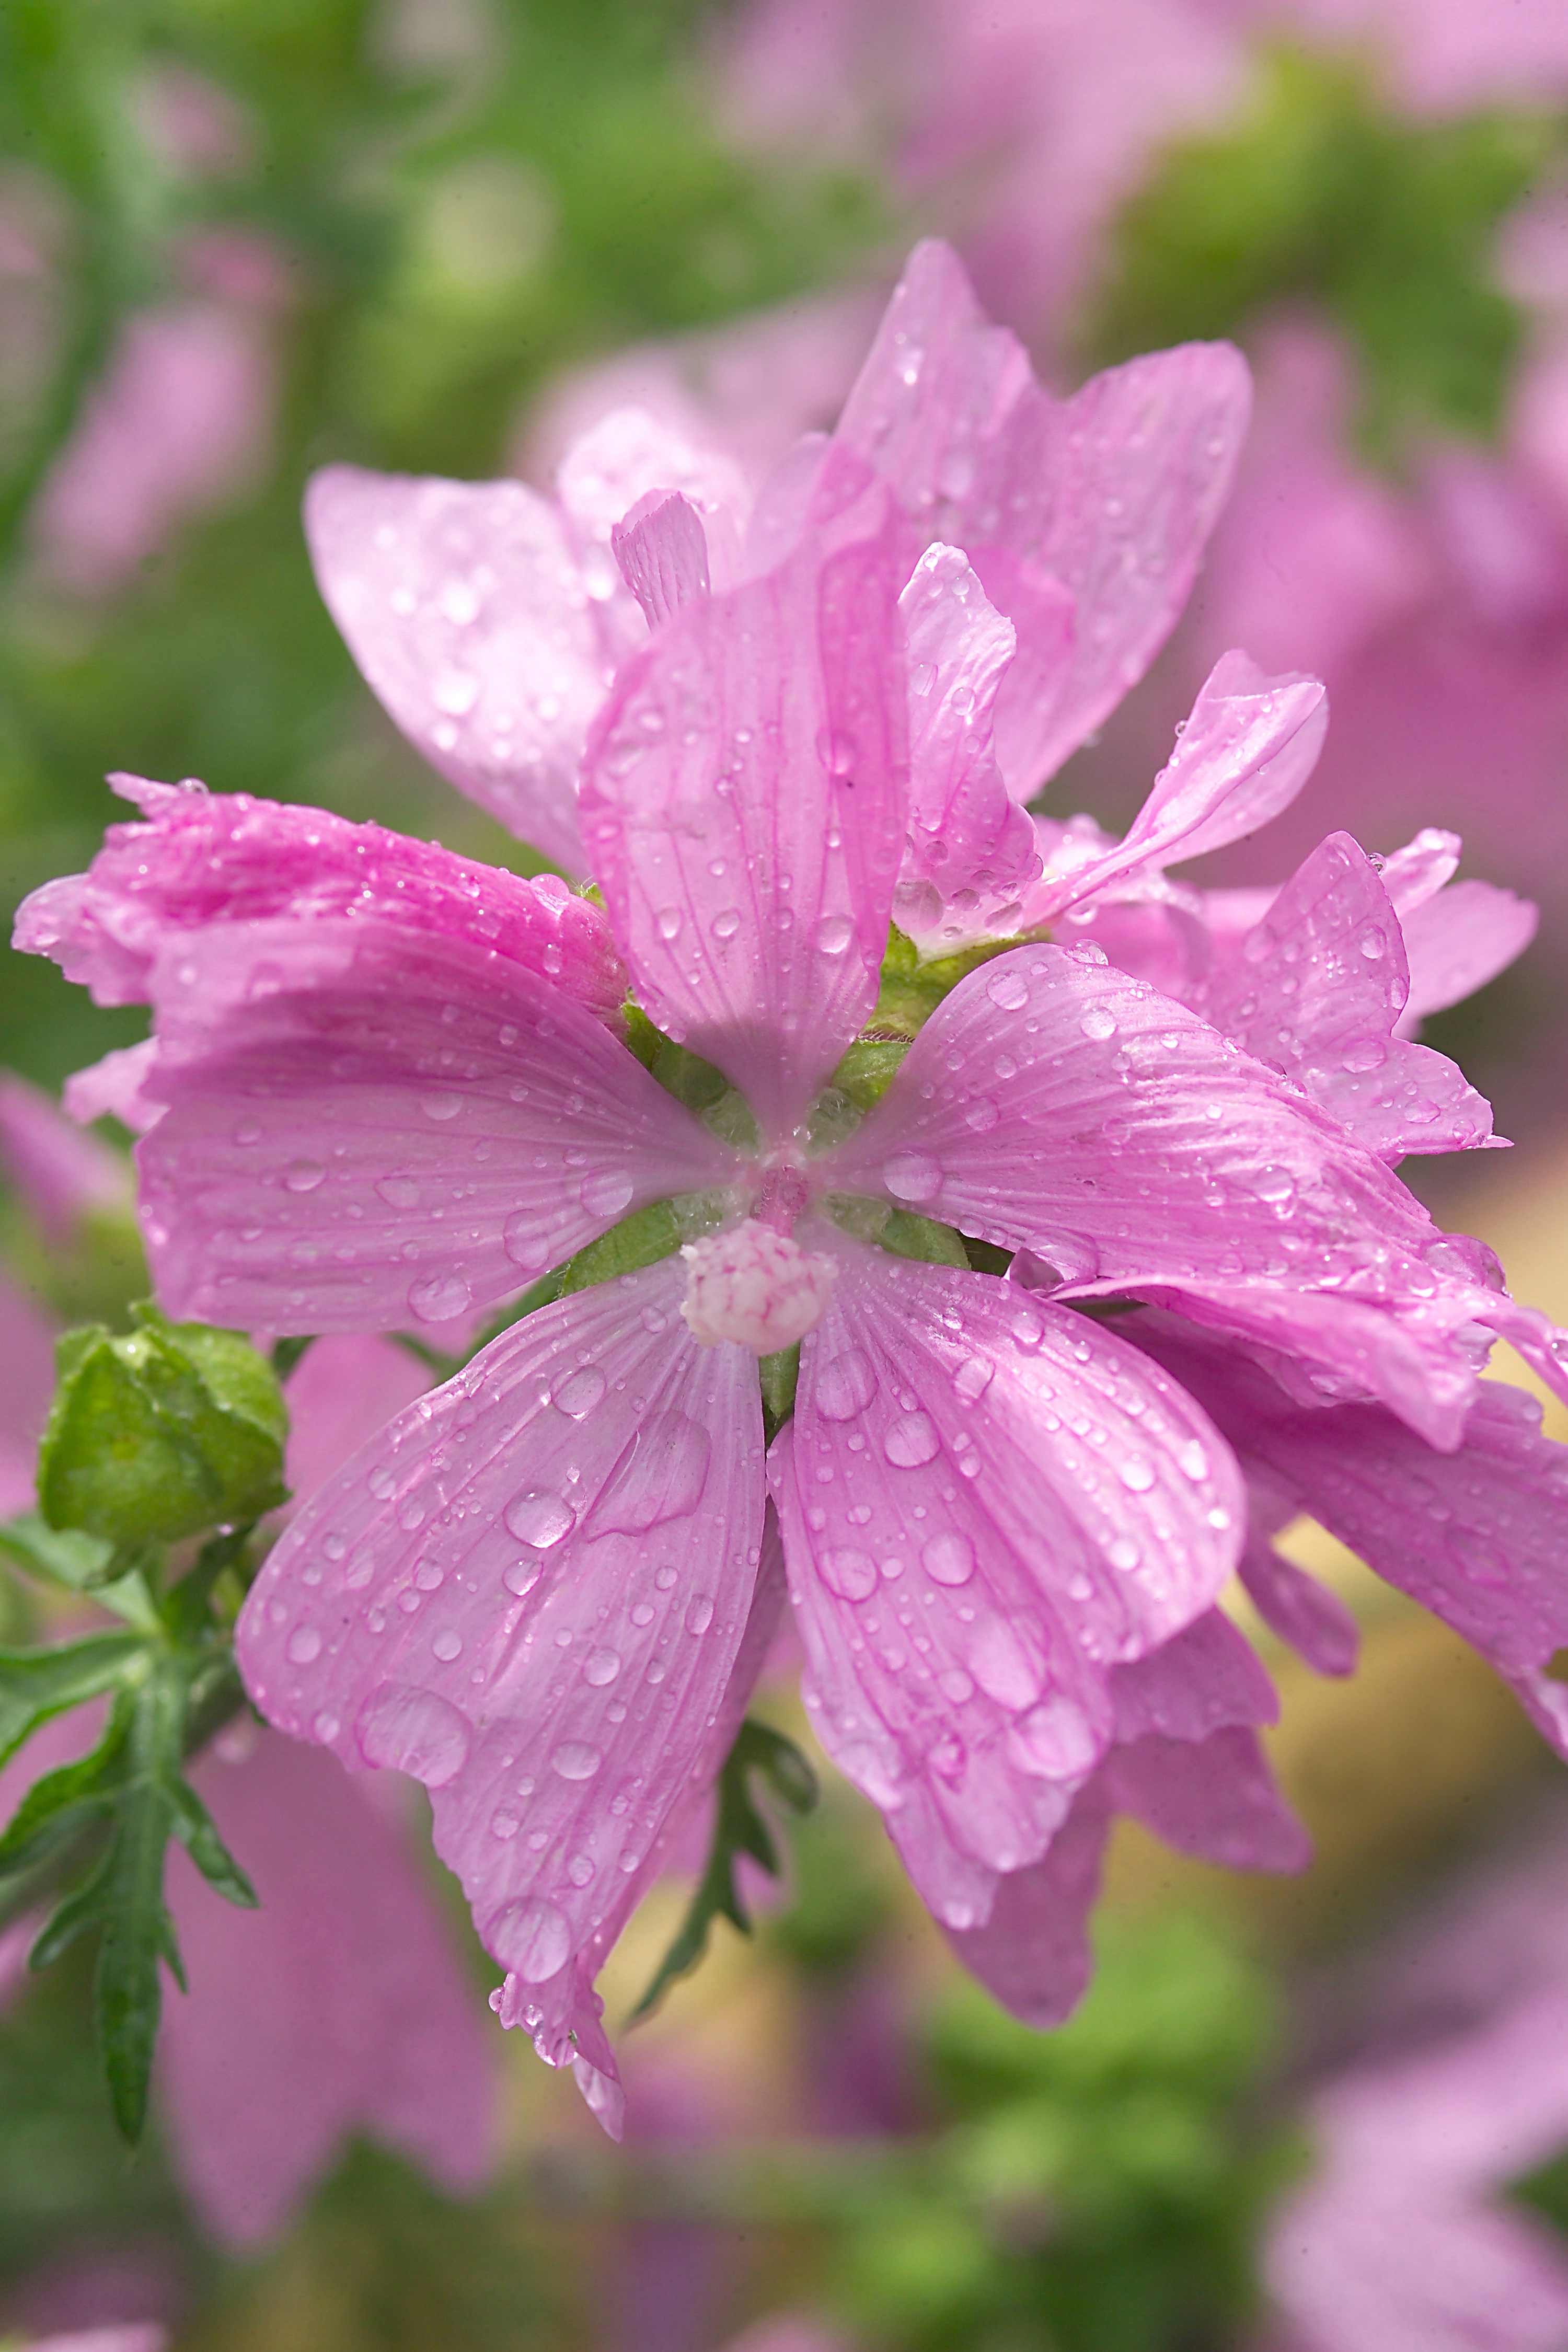
blossom, dew, plant, rain, flower, petal, botany, pink, flora, wildflower, geranium, shrub, pink flower, macro photography, flowering plant, summer flower, mallow, pink mallow, annual plant, land plant, pink family, geraniales